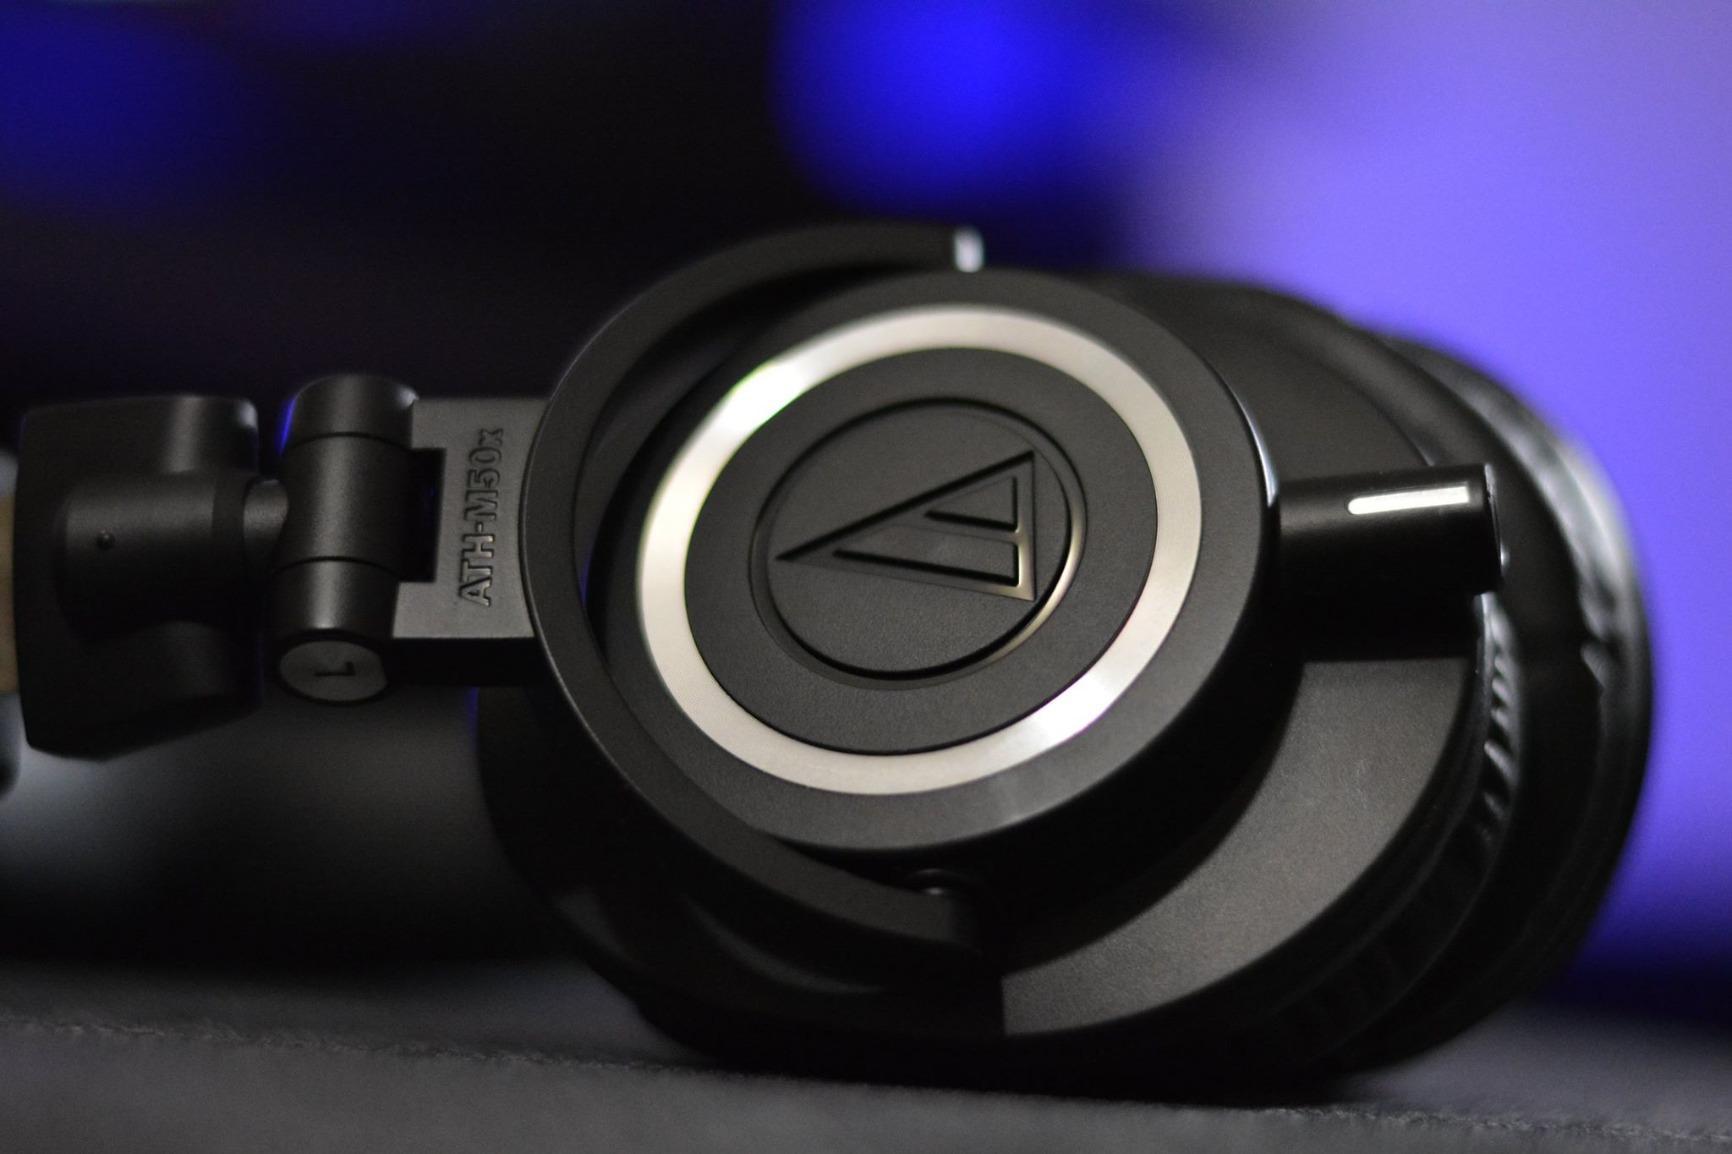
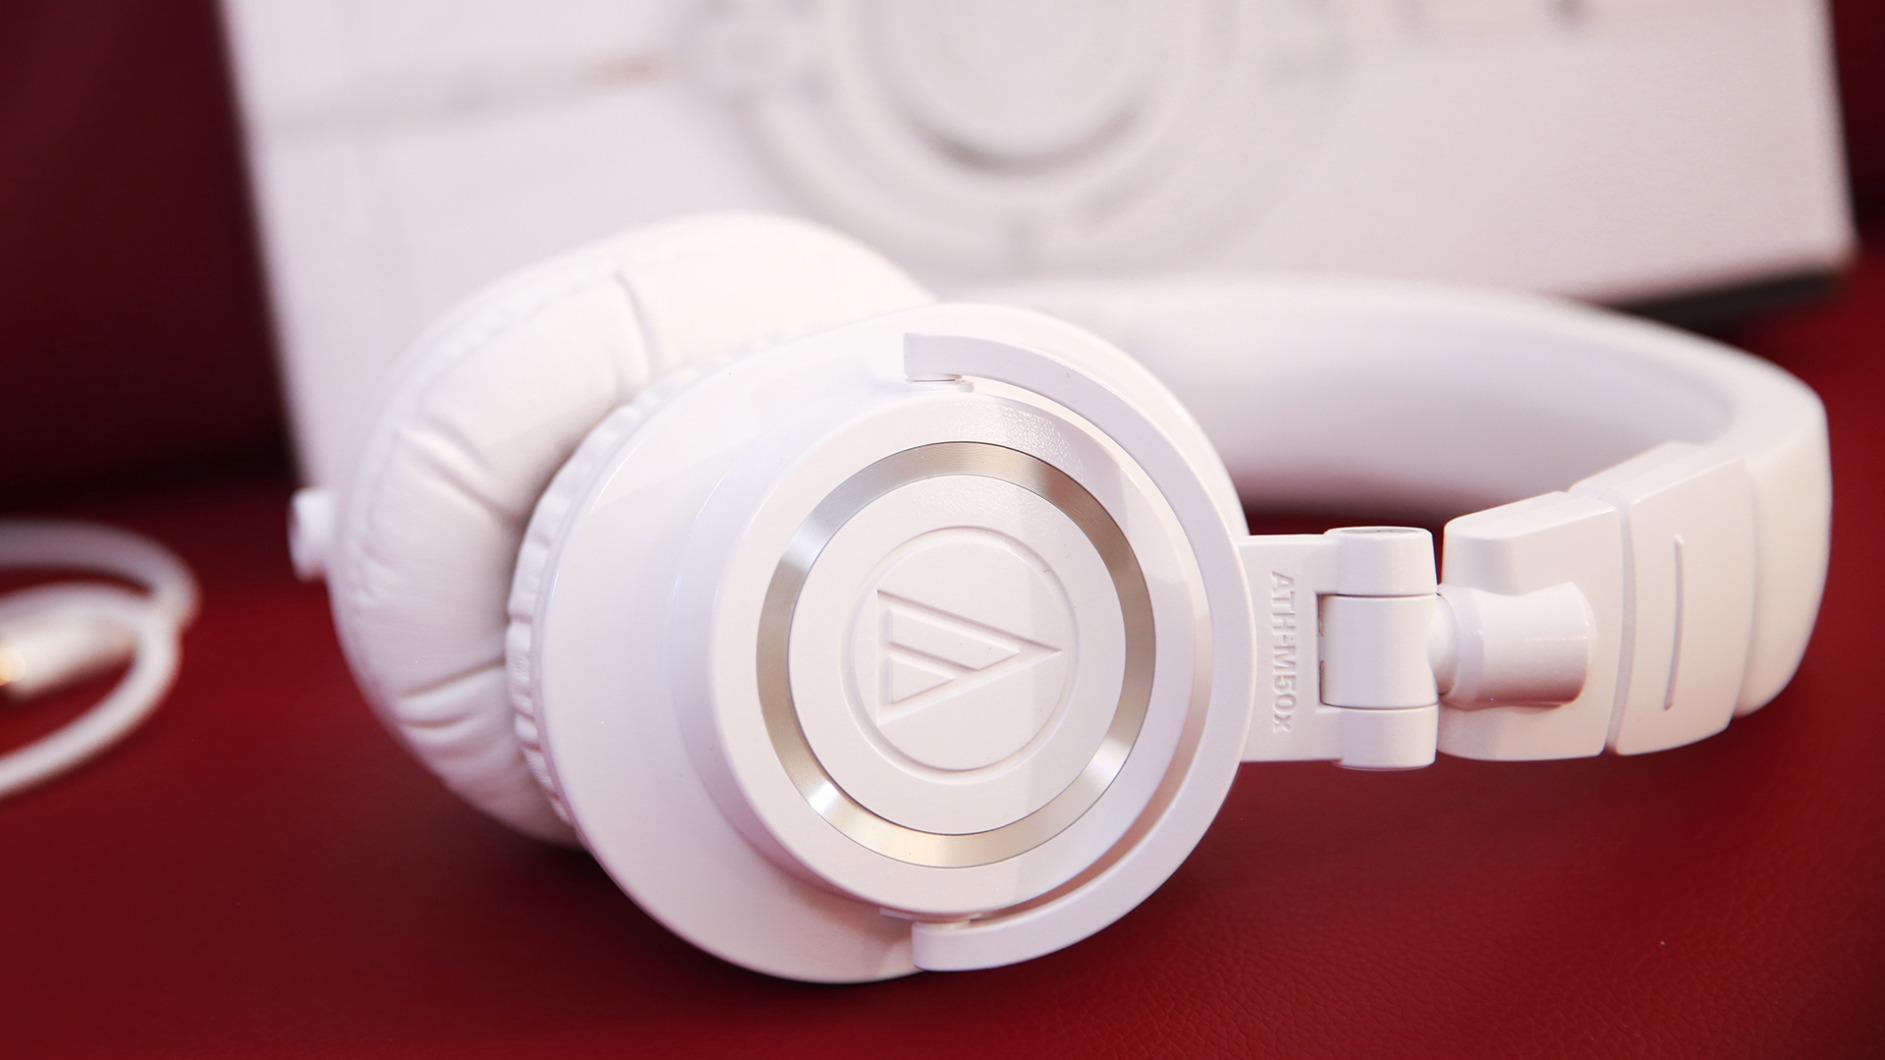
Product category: headphones
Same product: no